Toilet paper

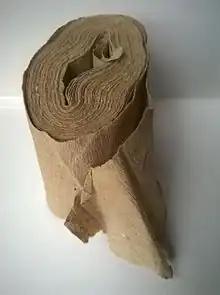
Crêpe secondary raw material toilet paper

Toilet paper is offered in different qualities. The cheapest toilet papers have a texture close to crêpe paper. They are often made of recycled material. Expensive toilet papers are made from particularly absorbent, delicate tissue paper. Toilet paper usually has a smooth surface. With several intentions, it is occasionally embossed. On the one hand, the embossing can serve to stabilize the paper. Furthermore, wiping can become more effective. Thirdly, there are design reasons. In Switzerland, in particular, there are often toilet paper with burls. In Germany, the number of plies is considered a quality feature. In the USA, Great Britain and Japan, the quality feature is that the toilet paper is as delicate and fine as possible.